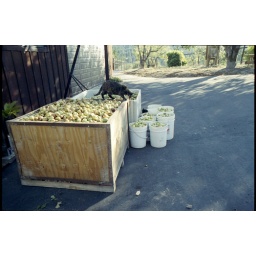
apple harvest, back in september -- the cats were QUITE intrigued...